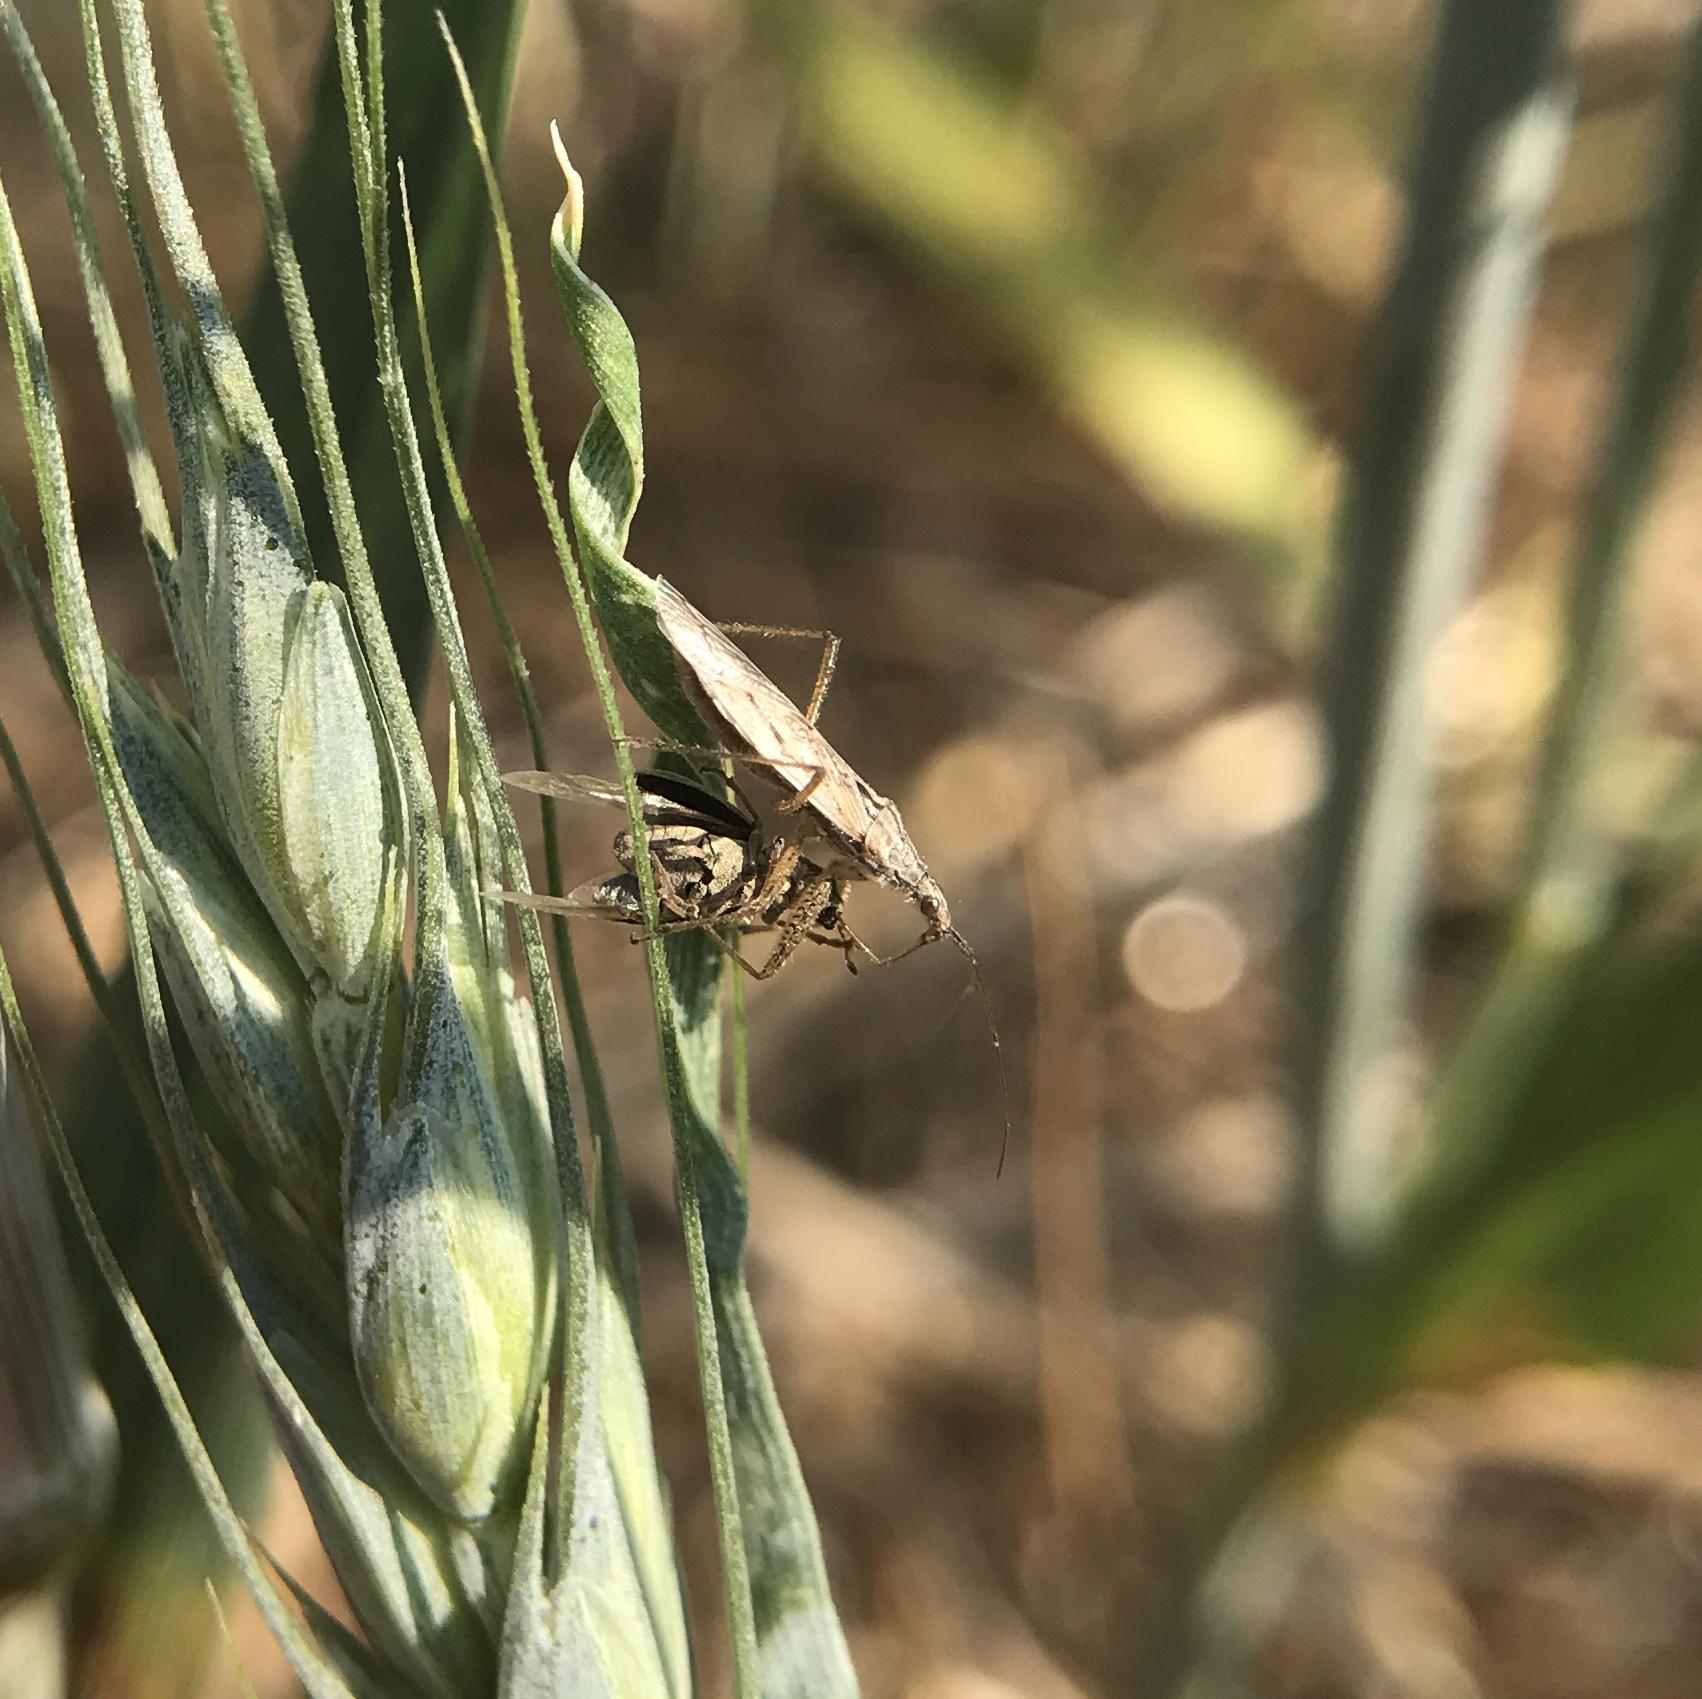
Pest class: predators